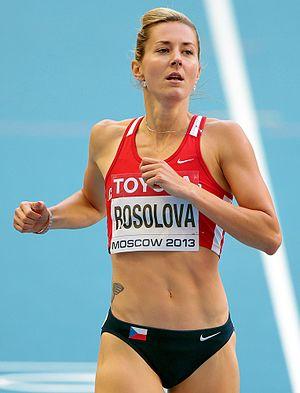
Denisa Rosolová est une athlète tchèque spécialiste du saut en longueur, du 400 mètres et des épreuves combinées.